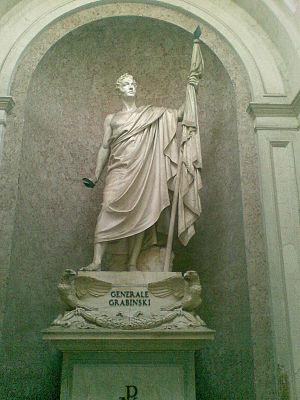
Józef Joachim Grabiński, né le 19 mars 1771 et mort le 25 août 1843, est un officier polonais.